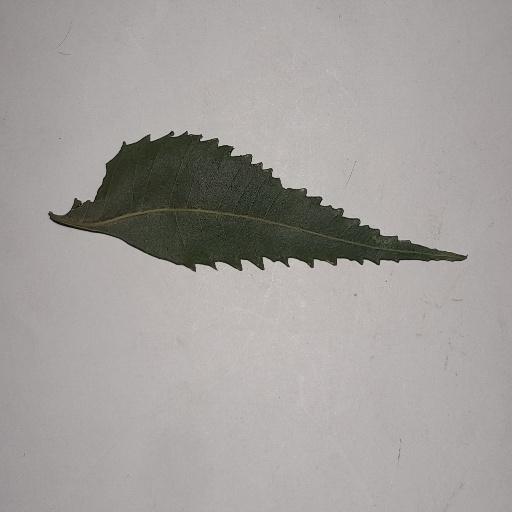
Species: Neem
Leaf condition: Healthy Leaf